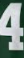
Number: 4